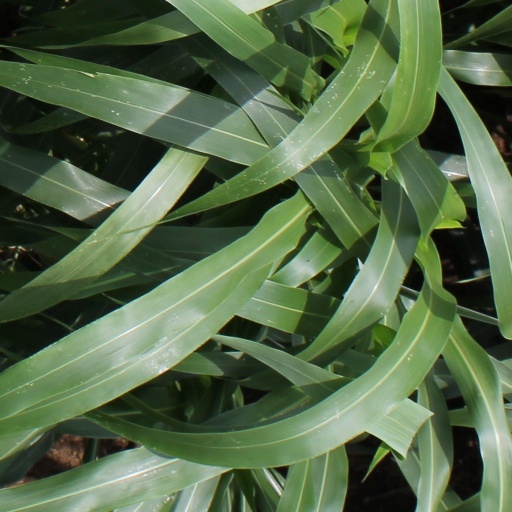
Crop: sorghum